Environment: real
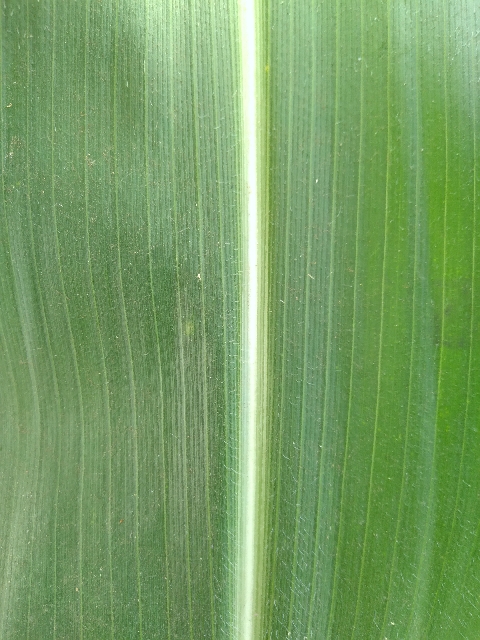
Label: healthy